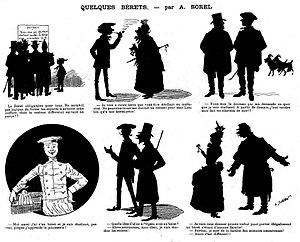
Le béret d'étudiant français avant de devenir la faluche...
La faluche est la coiffe traditionnelle des étudiants de France. Introduite en France en 1888, elle remplace la toque doctorale datant du Moyen Âge. C'est un béret de velours noir orné de rubans de couleurs et d'insignes.
La Corda Fratres - Fédération internationale des étudiants, appelée aussi Corda Fratres - F.I.D.E. ou simplement Corda Fratres, est une organisation internationale, ni politique, ni religieuse, ni commerciale, ni humanitaire, festive et fraternelle d'étudiants fondée à Turin le 15 novembre 1898. Elle est la première – et seule à ce jour – société festive et carnavalesque universelle et la première association internationale des étudiants.